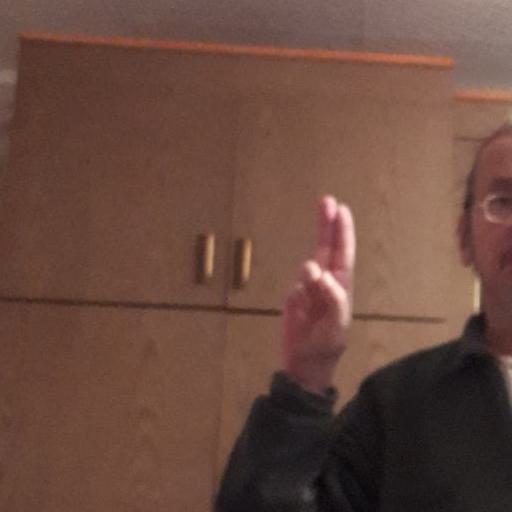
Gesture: two_up